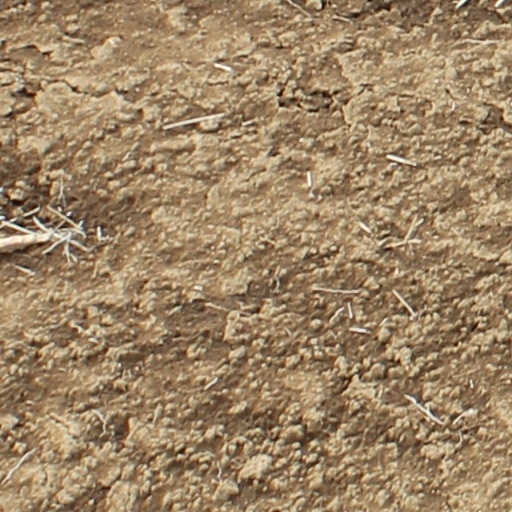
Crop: wheat